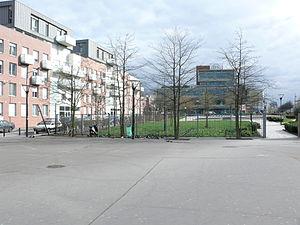
L'Établissement français du sang est un établissement public administratif avec des prérogatives d'établissement public à caractère industriel et commercial chargé de collecter, préparer, qualifier et distribuer les produits sanguins labiles en France, en vue de leur transfusion.